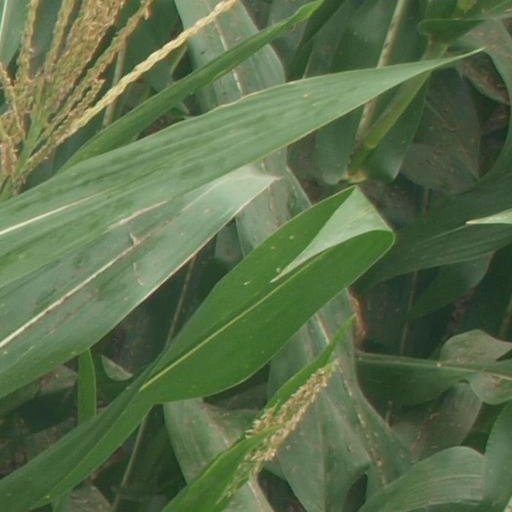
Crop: maize; corn